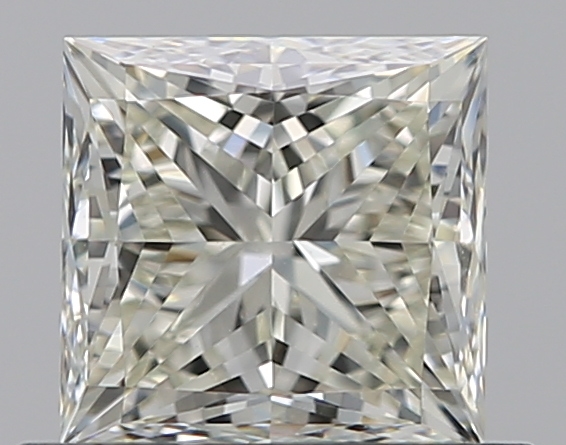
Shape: princess
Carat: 0.71
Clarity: VS1
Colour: K
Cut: EX
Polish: EX
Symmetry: VG
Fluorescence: ST
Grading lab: GIA
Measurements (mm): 4.8 x 4.67 x 3.45